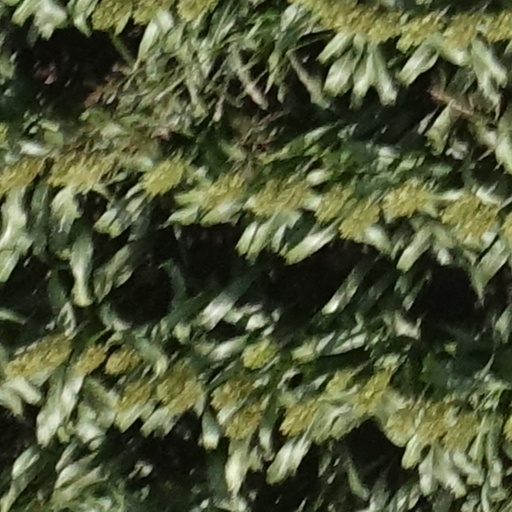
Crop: sorghum